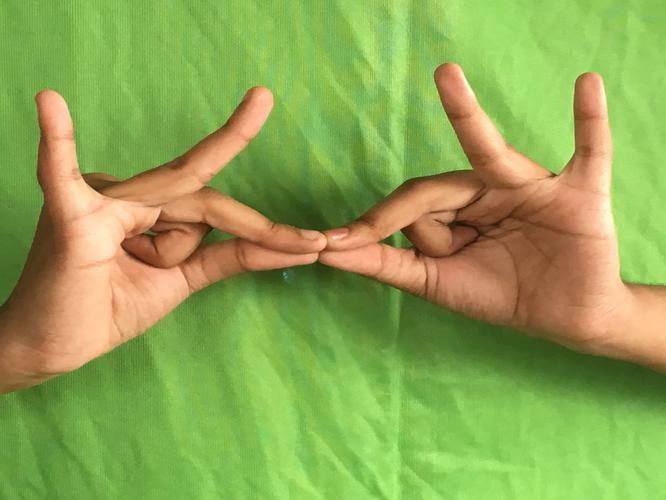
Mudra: Sakata
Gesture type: double_hand